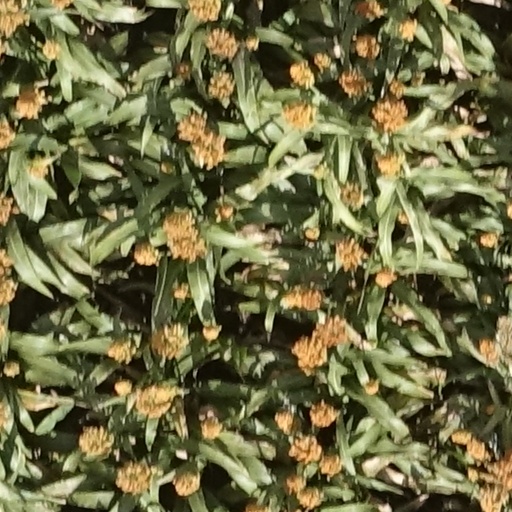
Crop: sorghum